Kittelsthal Dripstone Cave

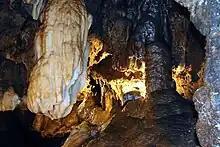
Dripstones at the Drei Gleichen

The fallen ridge section had been in a clay pocket, which may have become loose due to heavy moisture penetration. A crooked steel girder in the Big Grotto, which had also been listed as a reason for closure, had already been deformed when it was brought into the cave. Because the risks were difficult to assess and because of rather low visitor numbers, there was not much interest in continuing show cave operations. In addition, the installation facilities in the cave were in a relatively poor condition. Since no one declared himself responsible for the protection of the cave, there was considerable destruction, for example in the area of the Drei Gleichen, in the Wolfsschlucht and in the Big Grotto. Thus, some of the stalactites were broken off and stolen. In the Big Grotto, the top of the pyramid was cut off. The thief was convicted; the top was recovered and put back on. Water from the ceiling was diverted so that it dripped onto the replaced spire. This should allow for re-growth over time. The cave entrance was closed with a massive door to prevent further destruction. From then on, the cave was accessible only to organized speleologists. A longer period of research began in the cave. Still in 1968, the "Suhler Grotto" had been discovered in the course of the investigations because of the danger of the cave. This could be reached through a several meters wide, but only 0.5 meters high sinkhole. The speleologists E. Roscher and V. Nemitz discovered the "Schlammgrotte" on October 3, 1971. Subsequently, with an extension of 50 by 12 and an average height of 10 meters, the largest room, the "Saal der Titanen", and in its perimeter other rooms, including the Lehmdom, were discovered. The Kittelsthal Cave Research Group, founded in December 1975, continued the research in the cave. The last major discovery was in 1981, the "Silbermanngrotte" with the Kristallsee, the only small body of water in the cave.